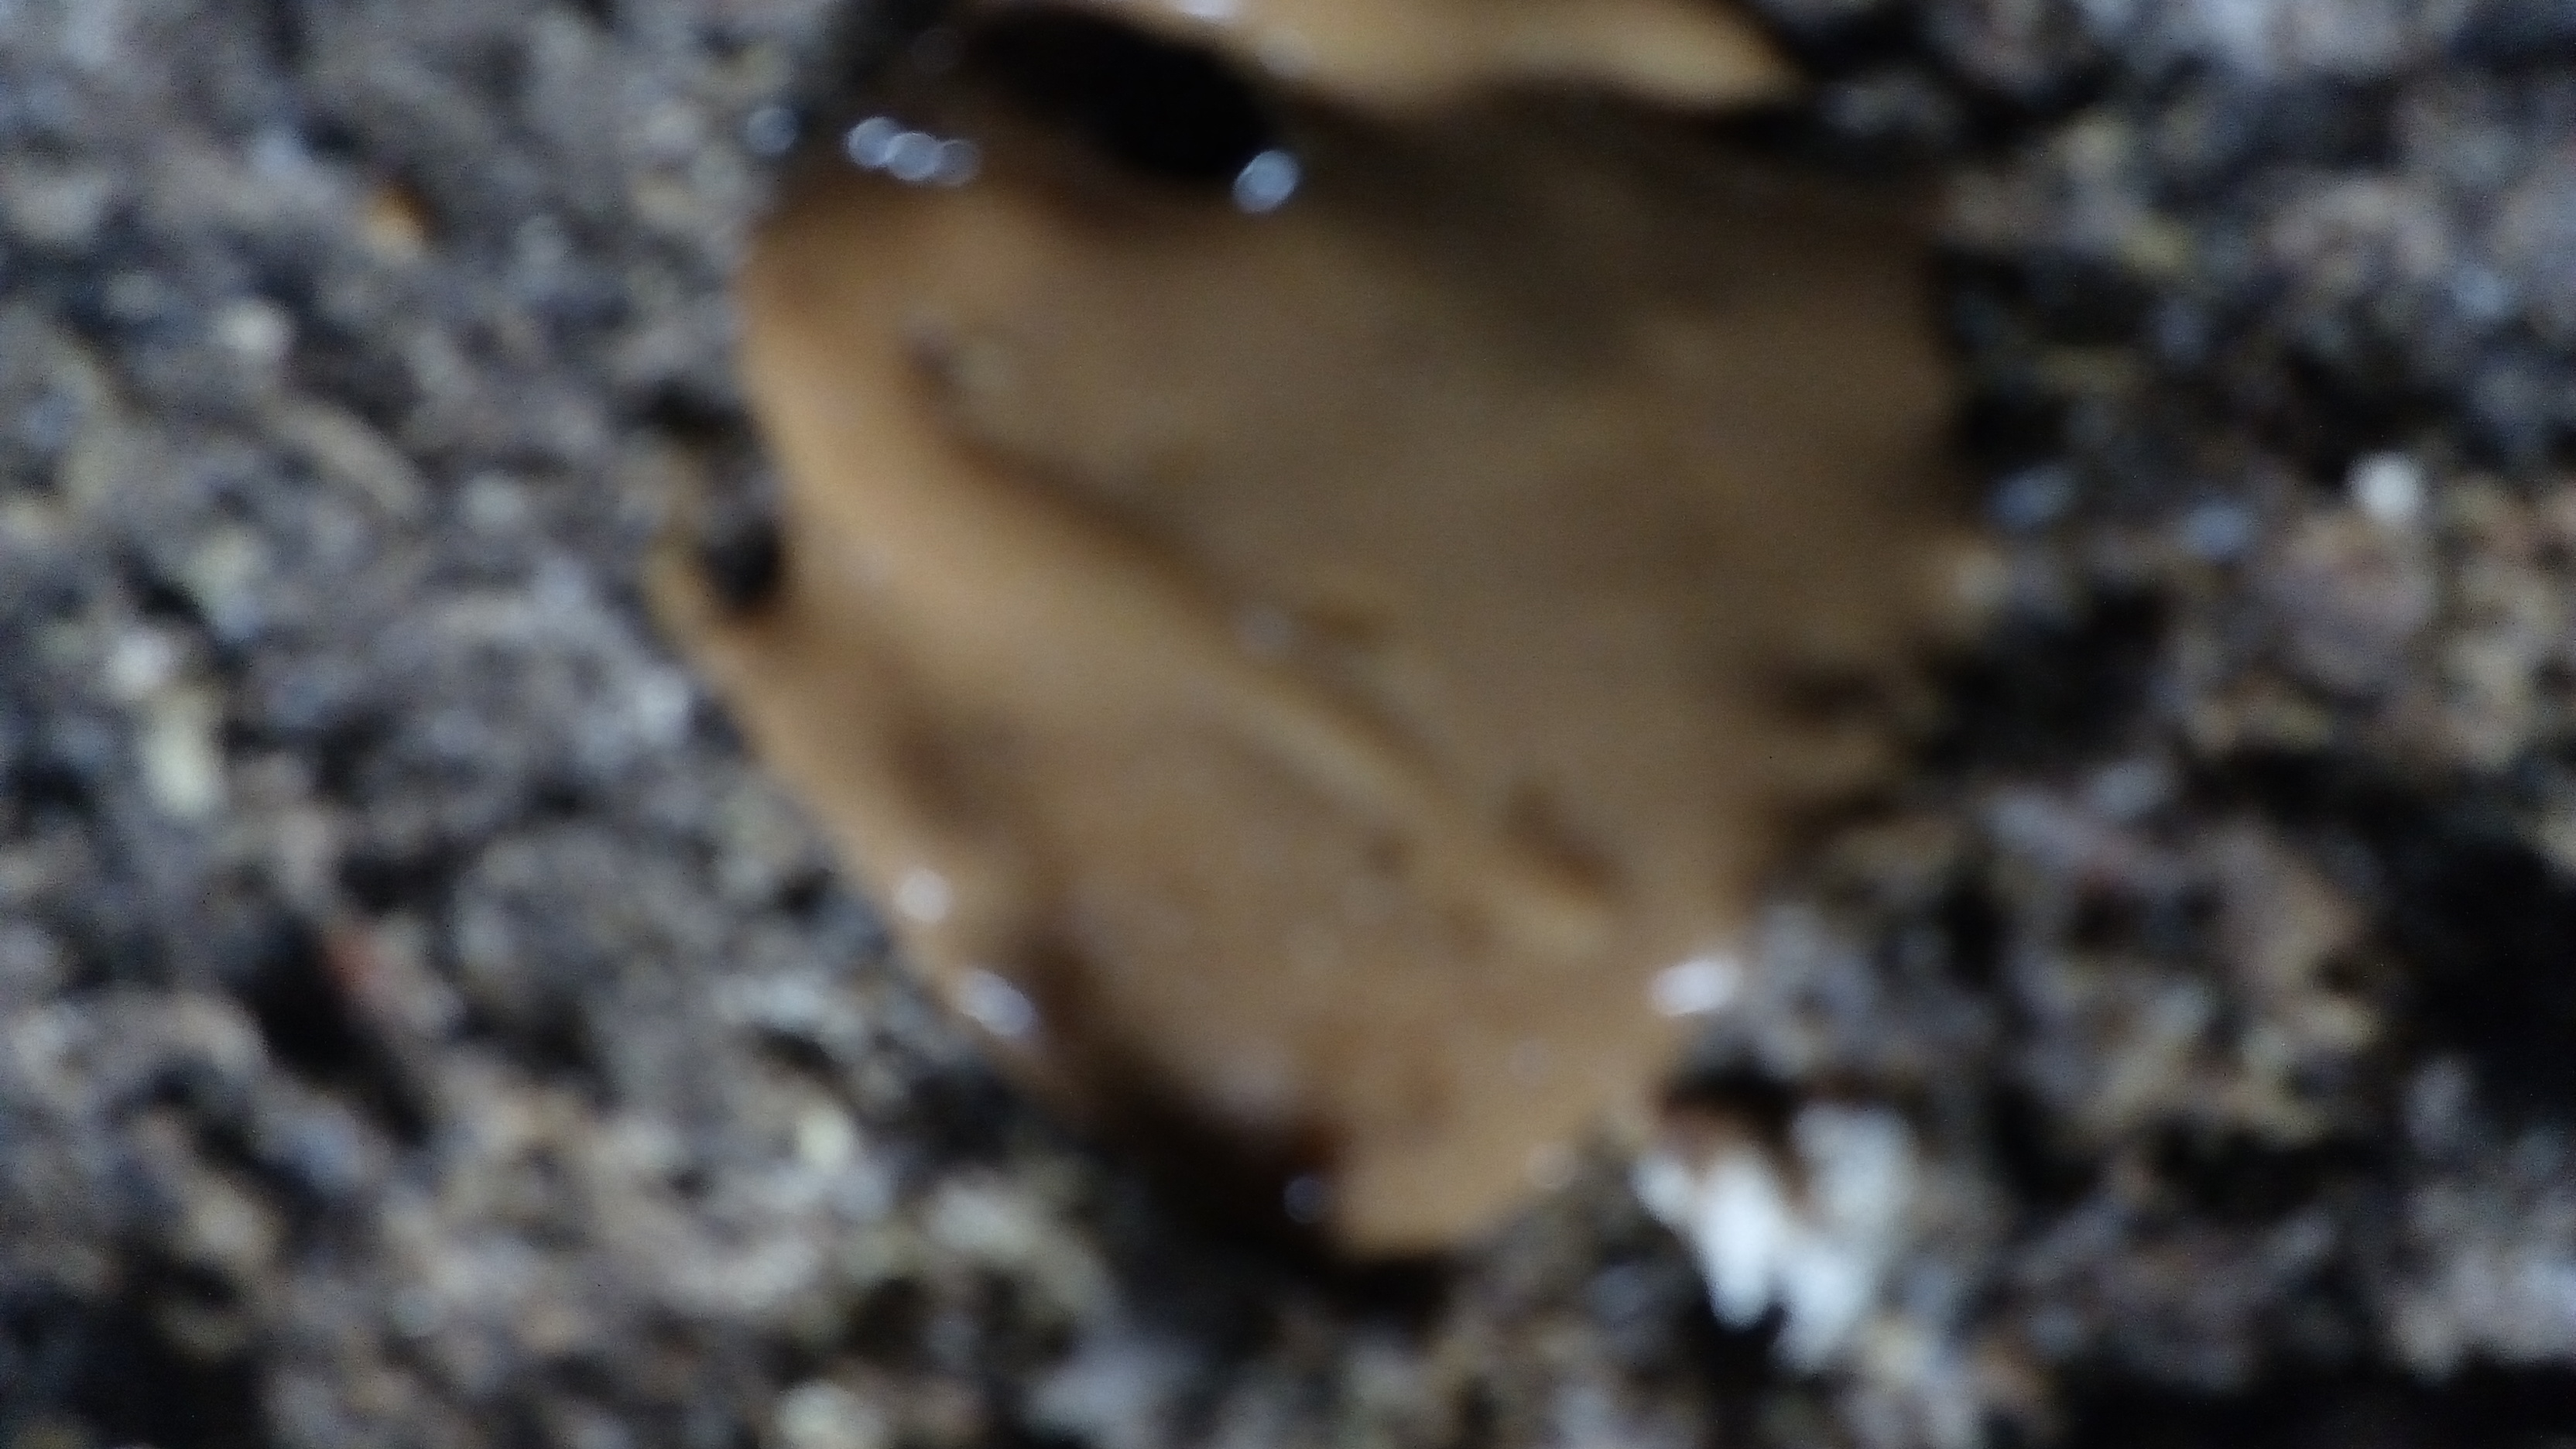
PCR-confirmed diagnosis: Coccidiosis